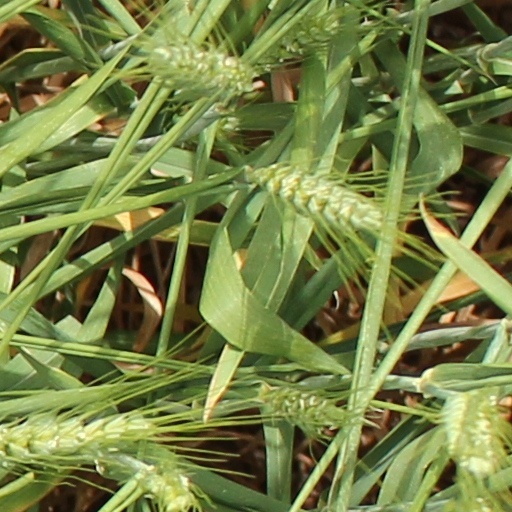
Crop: wheat